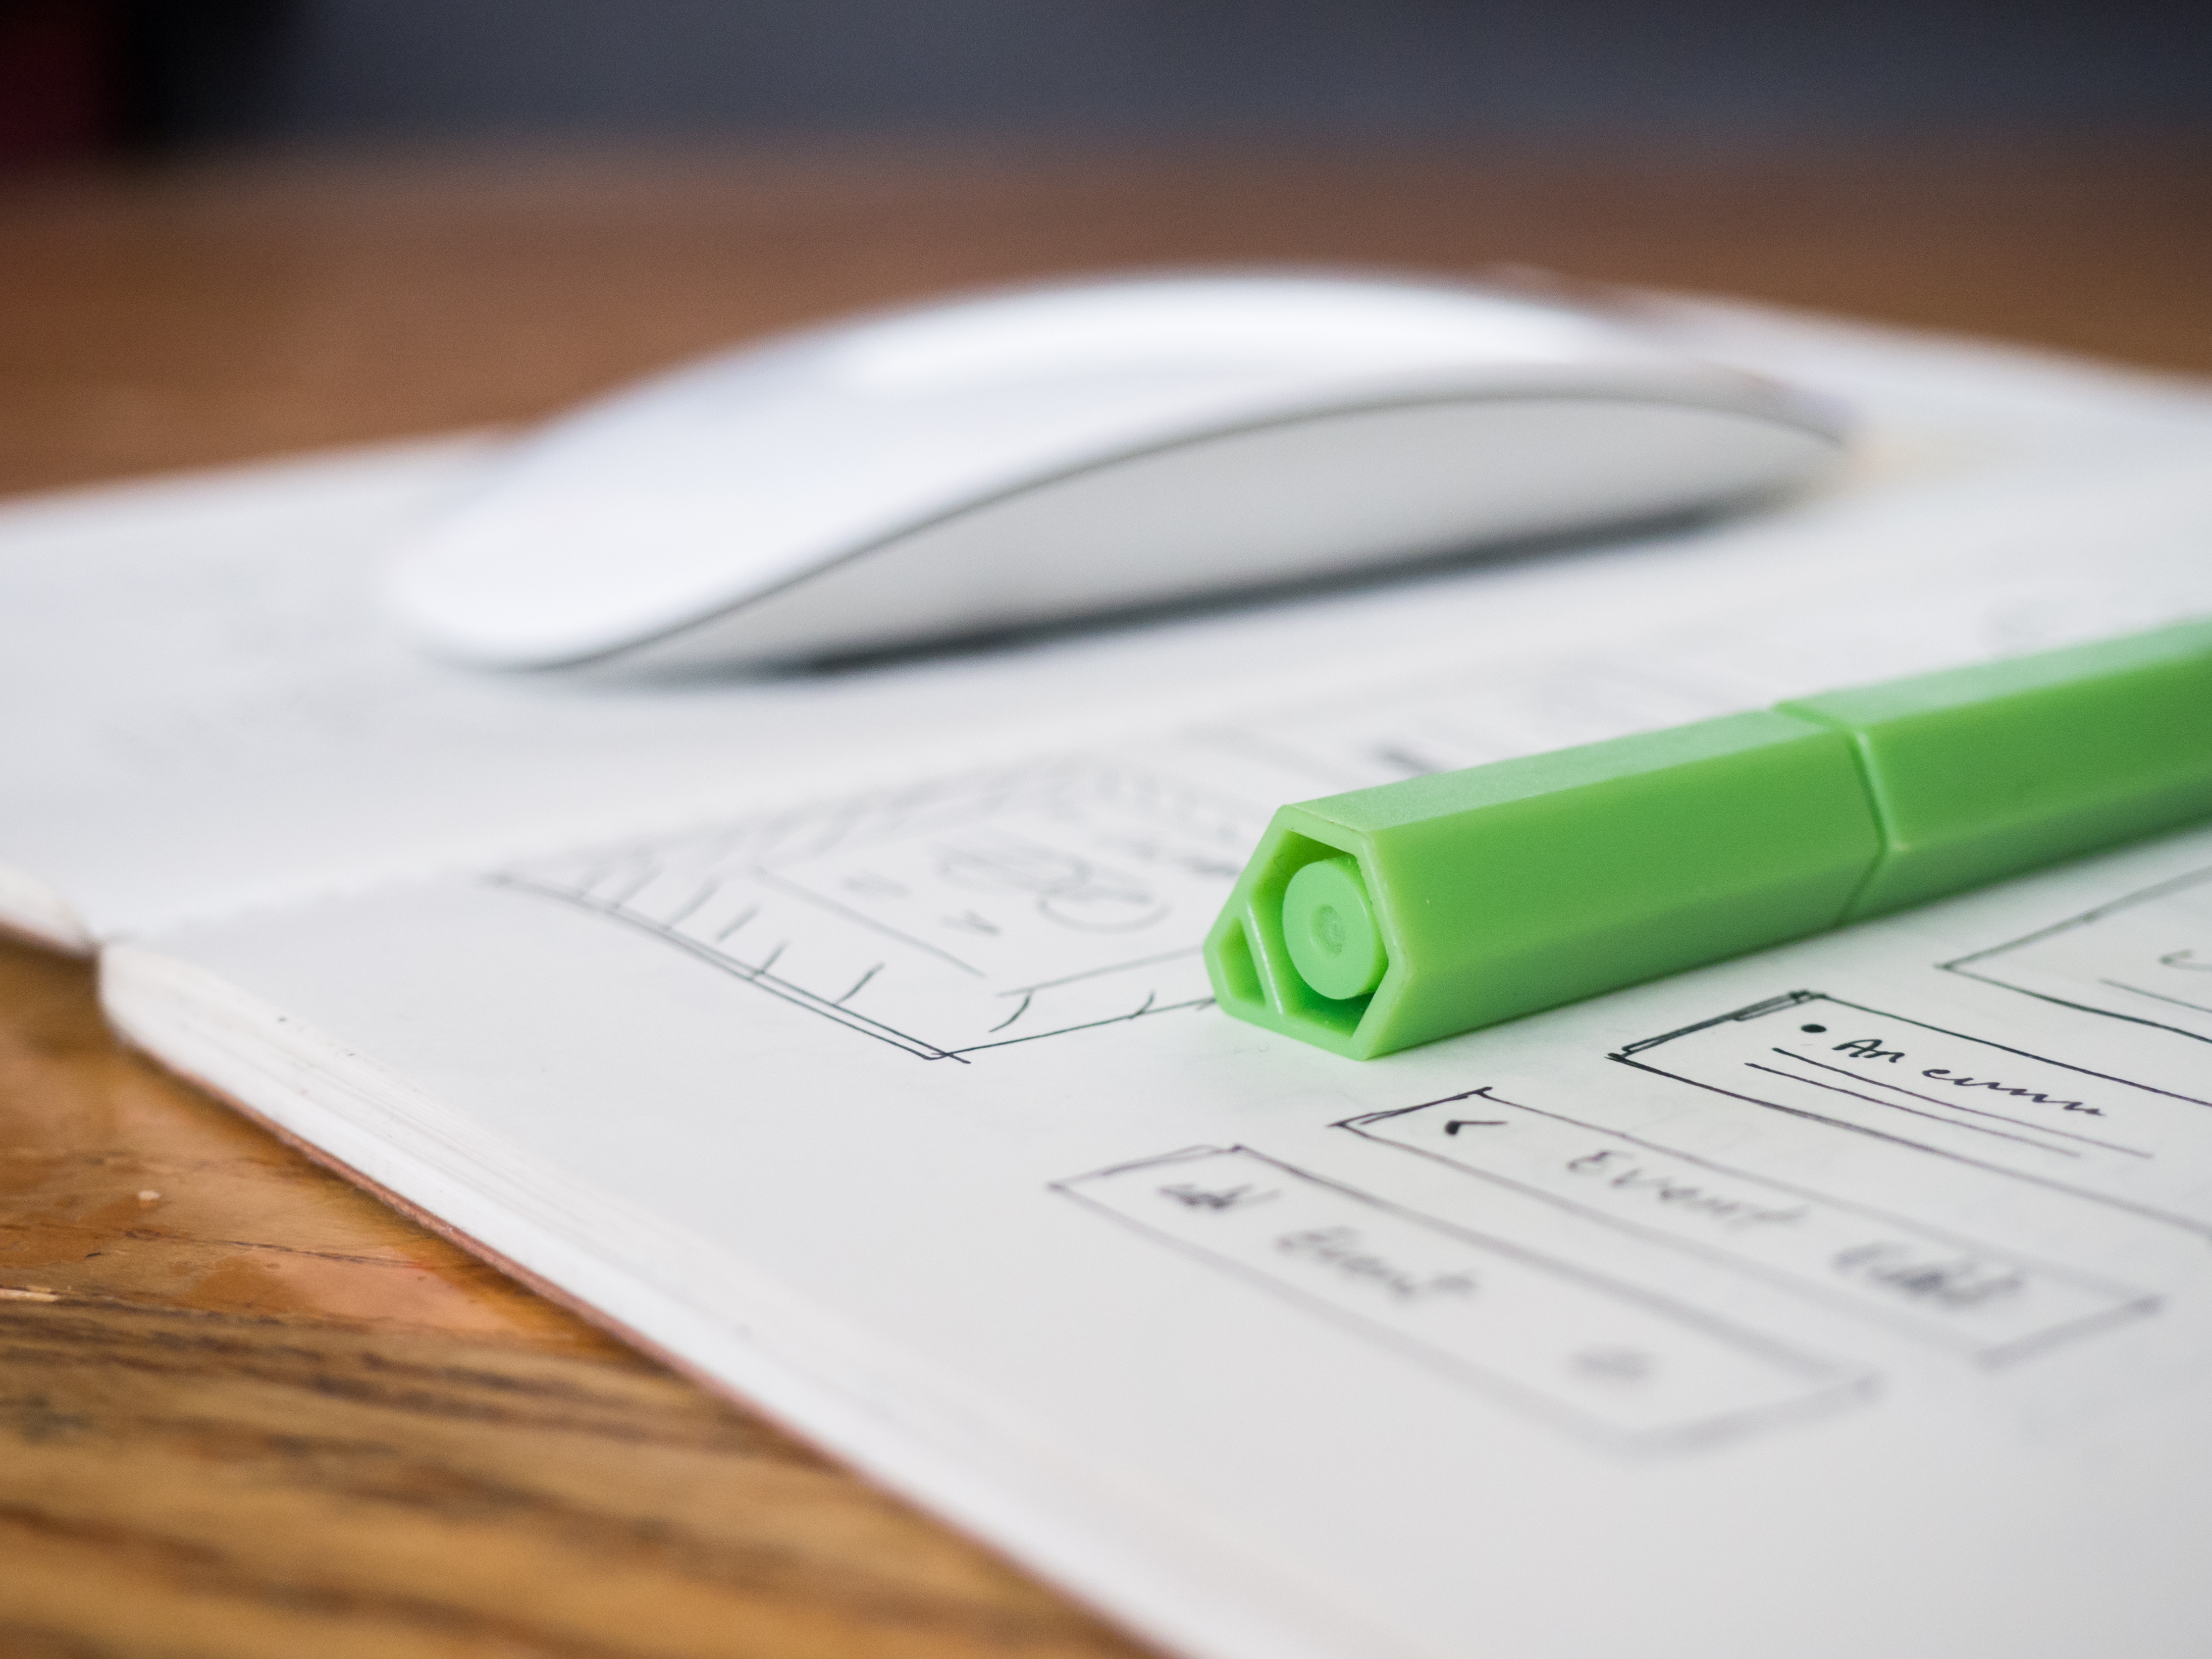
green, text, Material property, font, paper, plastic